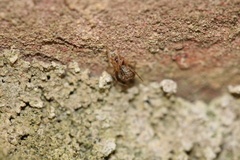
Species: Parasteatoda_tepidariorum